Perunika Glacier

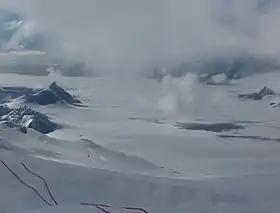
Upper Perunika Glacier from Catalunyan Saddle.

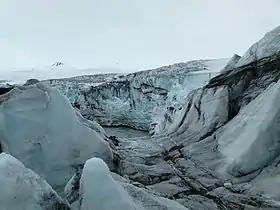
At the glacier's terminus.

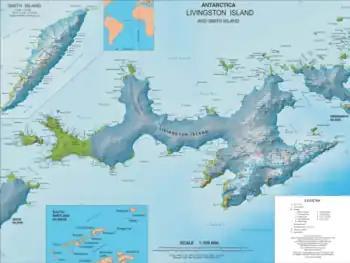
Topographic map of Livingston Island and Smith Island

Perunika Glacier is an 8 km long and 3 km wide (average) roughly crescent-shaped glacier in eastern Livingston Island in the South Shetland Islands, Antarctica situated east of Pimpirev Glacier, south of Saedinenie Snowfield, southwest of Kaliakra Glacier, west of Huron Glacier, and north of Balkan Snowfield and the head of Huntress Glacier.